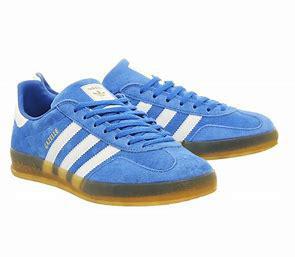
Brand: Adidas
Model: Gazelle